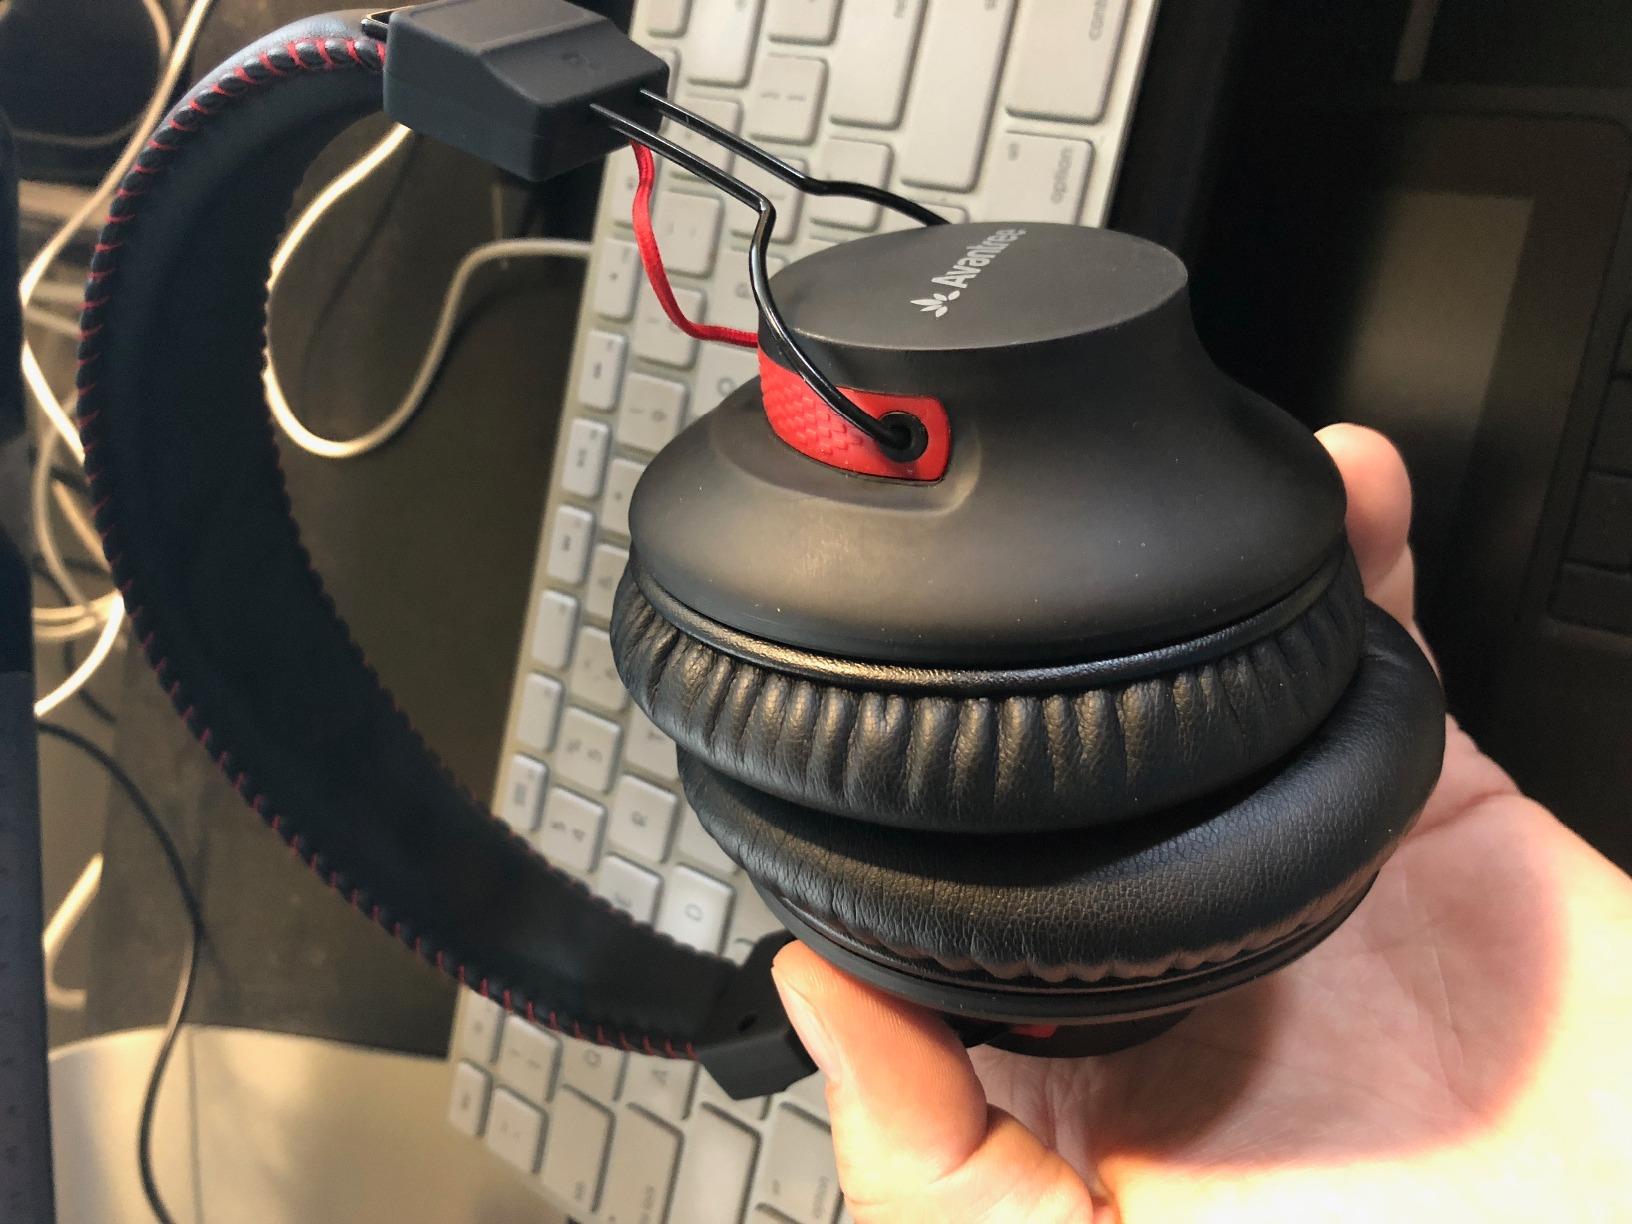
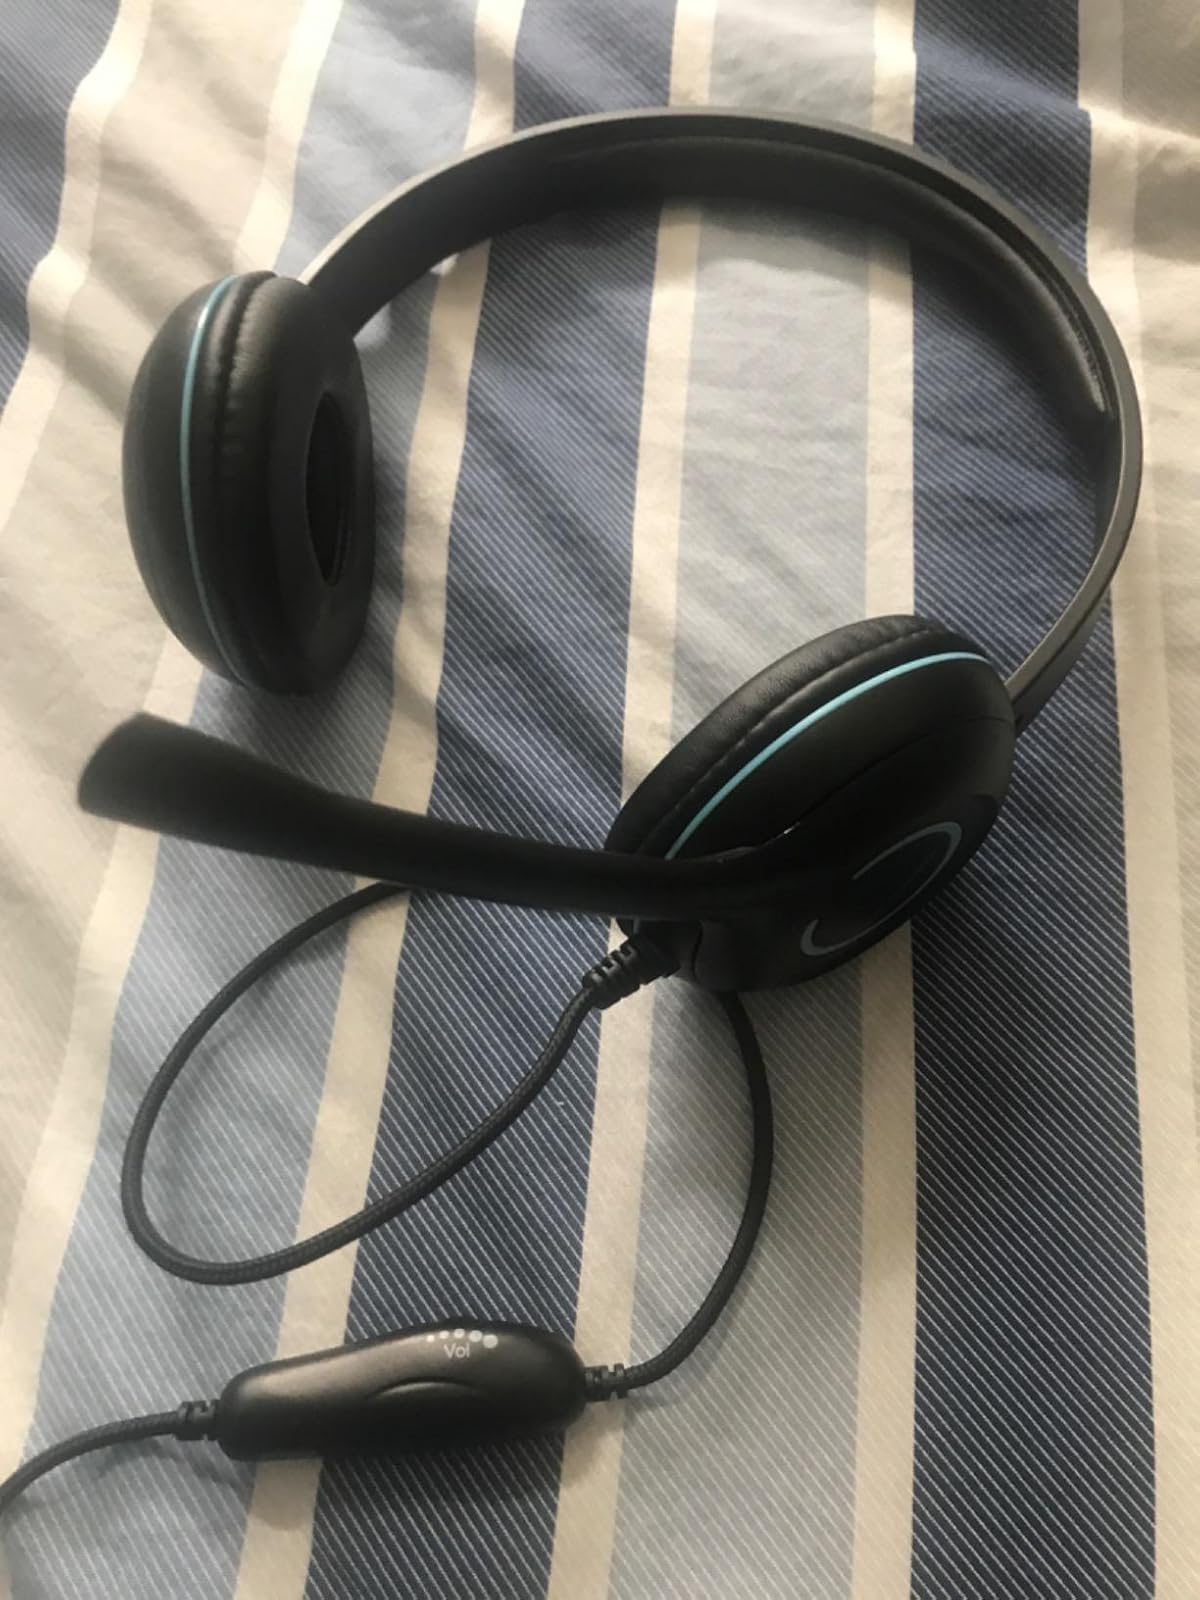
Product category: headphones
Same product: no